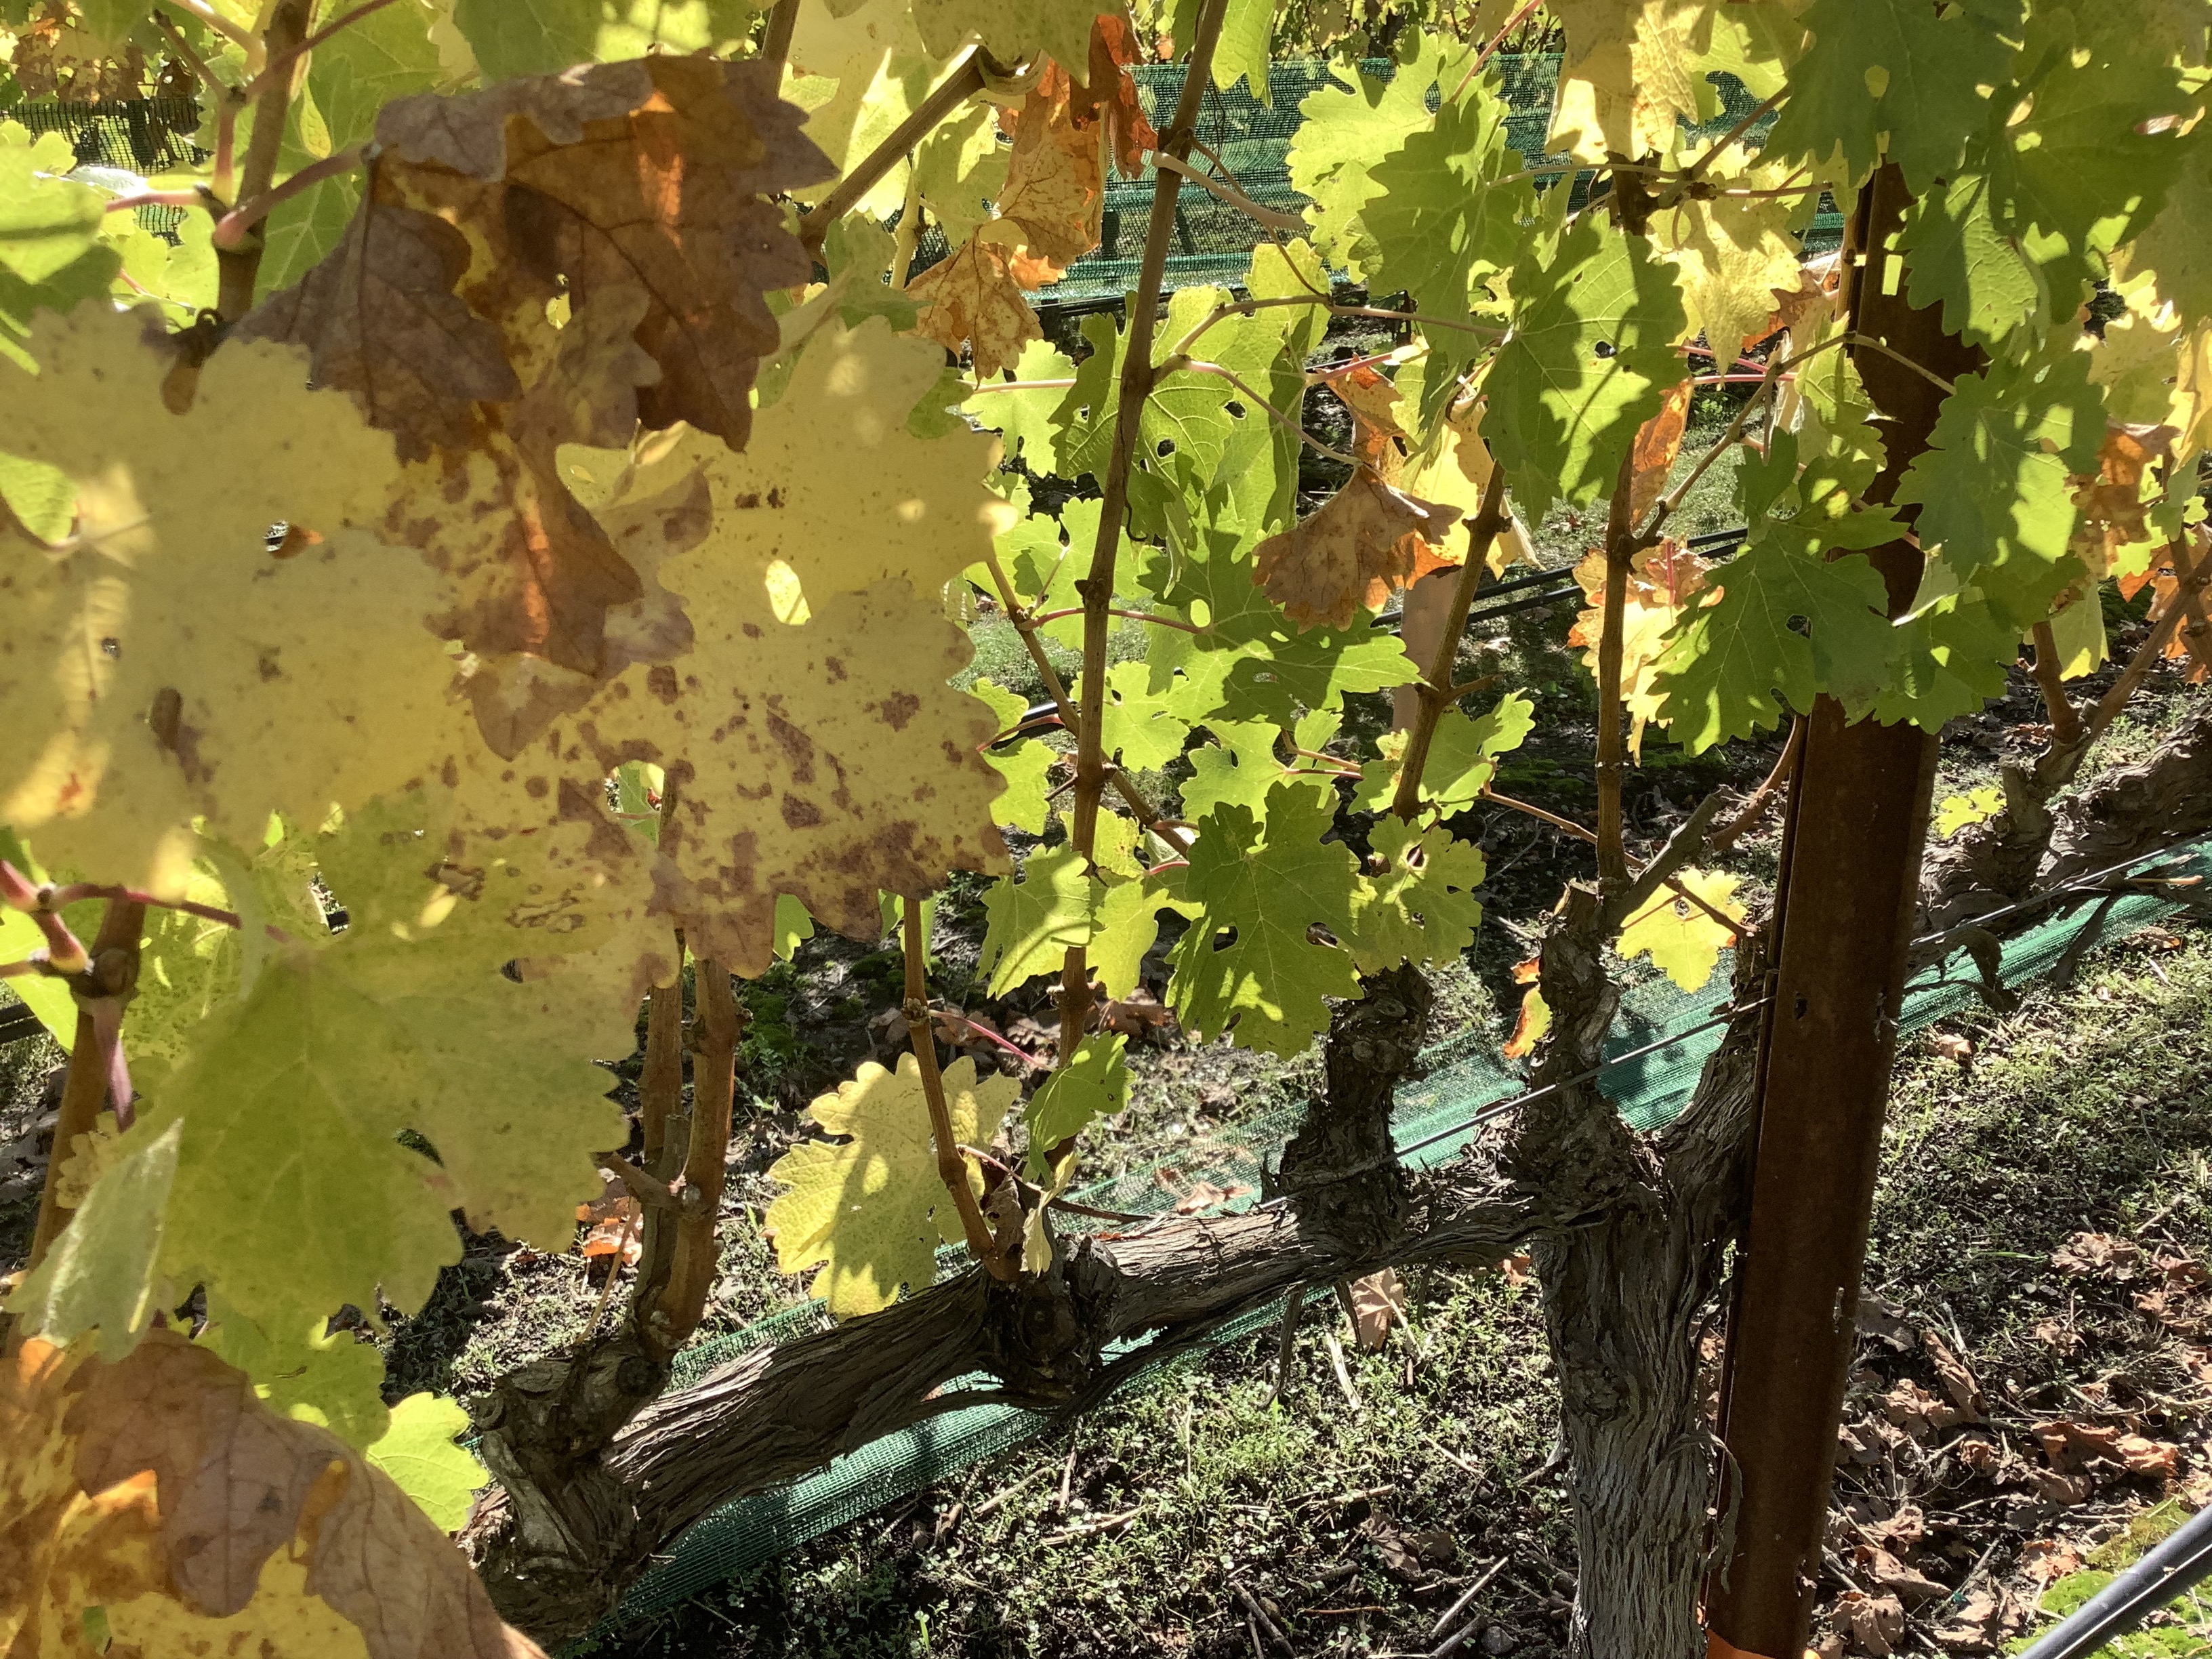
Label: No Virus